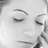
Emotion: happy